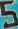
Number: 5